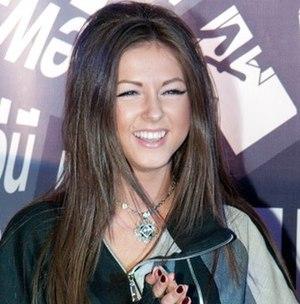
Nyusha, née Anna Vladimirovna Shurochkina le 15 août 1990 à Moscou en RSFS de Russie, est une chanteuse russe. Nyusha est considérée comme la nouvelle star pop Russe.